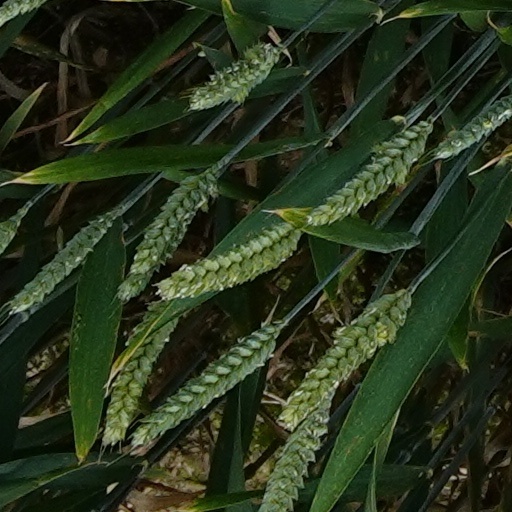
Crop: wheat